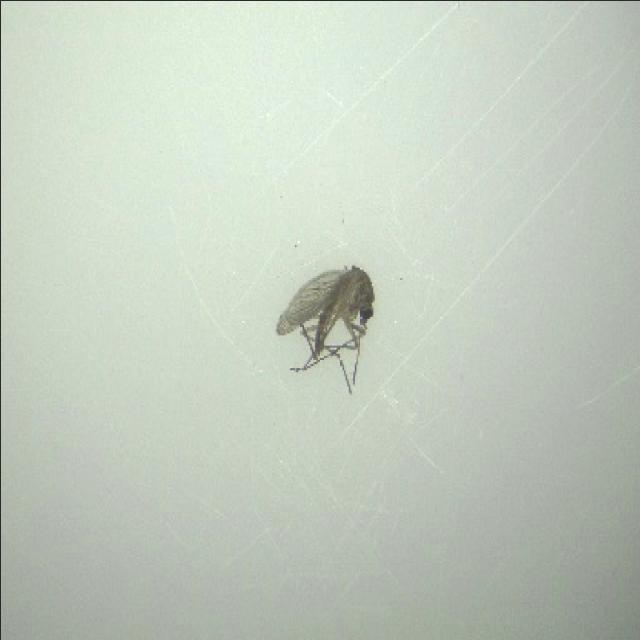
Species: culex_tritaeniorhynchus